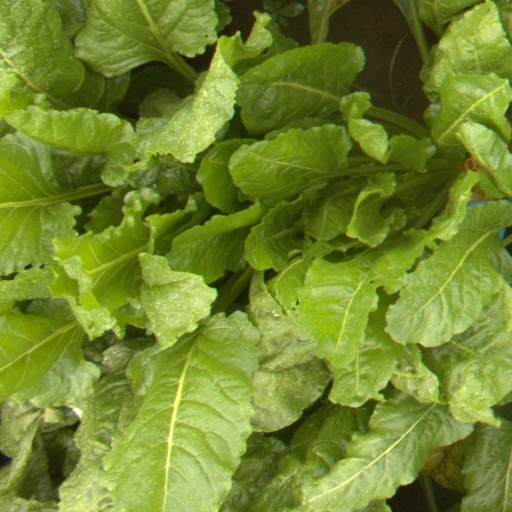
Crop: sugar beet